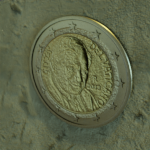
Coin value: 2euro
Country: va
Edition: 2013